Don Bosco (1935 film)

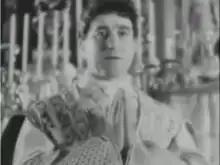
Gianpaolo Rosmino as Don Bosco

Don Bosco is a 1935 Italian drama film directed by Goffredo Alessandrini and starring Gianpaolo Rosmino, Maria Vincenza Stiffi and Ferdinando Mayer. The film is a portrayal of the life of the Catholic Priest John Bosco (1815–1888). It was made by Riccardo Gualino's Lux Film, one of the bigger Italian companies of the era. Alessandrini later went on to direct a later, more celebrated biopic of a nineteenth century religious figure with his "Cardinal Messias" (1939).